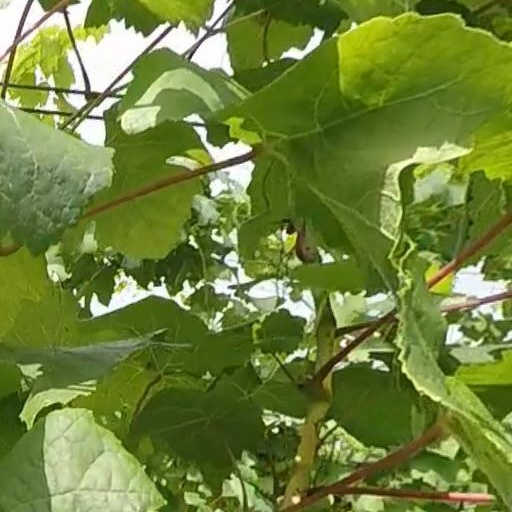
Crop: grape